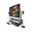
Label: television